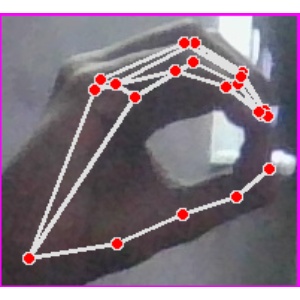
अक्षर: ठ